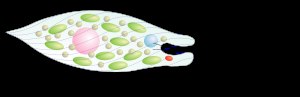
Euglenophyta
Euglena-art (Euglena viridis), der har grønkorn.
Eugleniderne er en af de bedst kendte grupper af flagellater. De findes ofte i ferskvand og særligt på steder, hvor der er rig adgang til organiske metalforbindelser. Desuden findes der nogle få medlemmer, som er hjemmehørende i havet eller i dyrenes indvolde. Mange euglenider har grønkorn og skaffer sig energi ved fotosyntese, men andre lever ved fagocytose eller ved simpel diffusion. De tilhører rækken Euglenophyta, og deres cellestruktur er typisk for den gruppe.